Sven Erixson

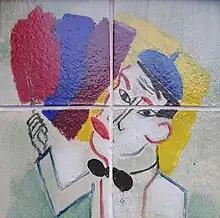
Portrait of Sven Erixson by Acke Oldenburg.

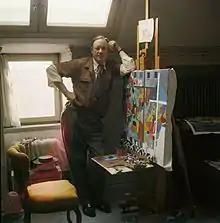
Sven Erixson in his studio.

Sven "X-et" Leonard Erixson (23 November 1899 – 17 May 1970) was a Swedish painter and sculptor. Son of Alfred and Mathilda Eriksson, he was married to Ingeborg Erixson with whom he had two children: a son, the artist Sverre Erixson (born 1932) and a daughter, the actor Irma Erixson (born 1937).